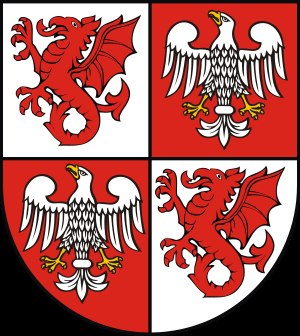
Masovien
Fyrstendømmet Masoviens våbenskjold
Masovien, Mazovia eller Masovia var et fyrstendømme og en geografisk og historisk region i det østlige Polen ved Wisła. Masoviens historiske hovedstad var Płock, residens for de middelalderlige fyrster af Masovien. Senere flyttedes residensen til Warszawa. Nutidens voivodskab Masovien omfatter omtrent samme område.